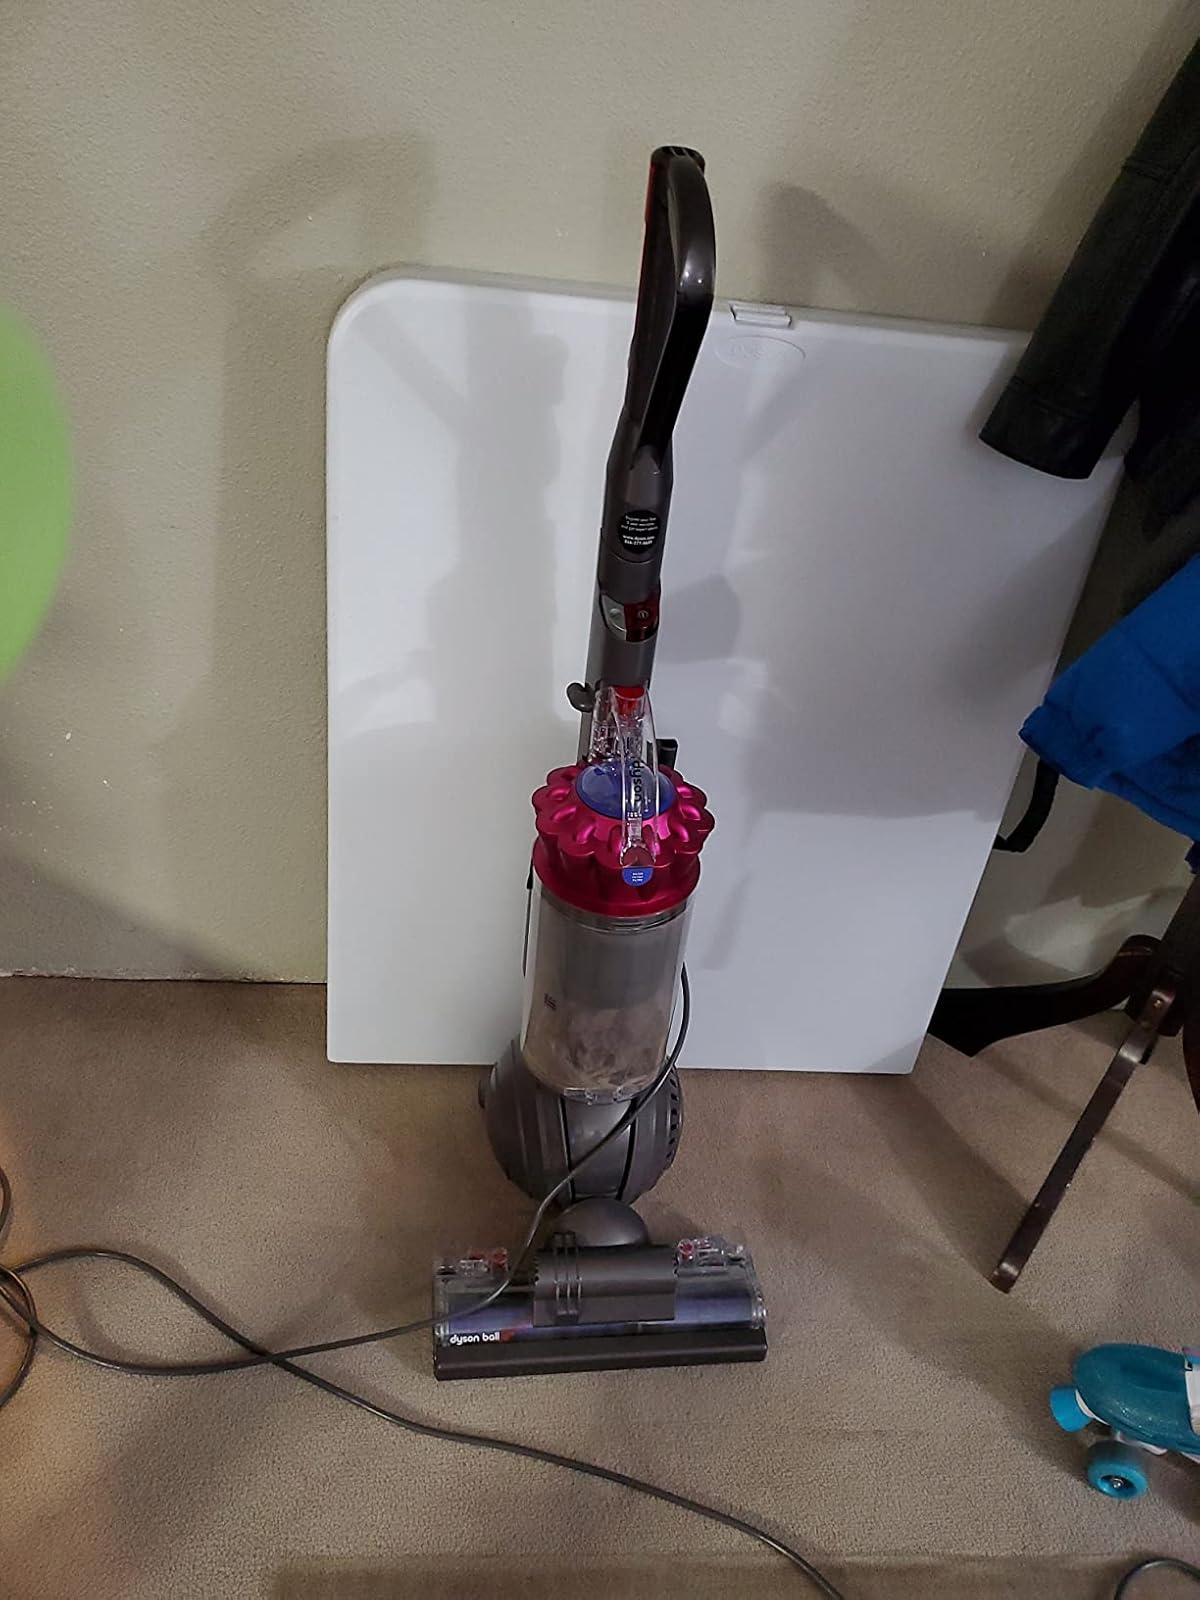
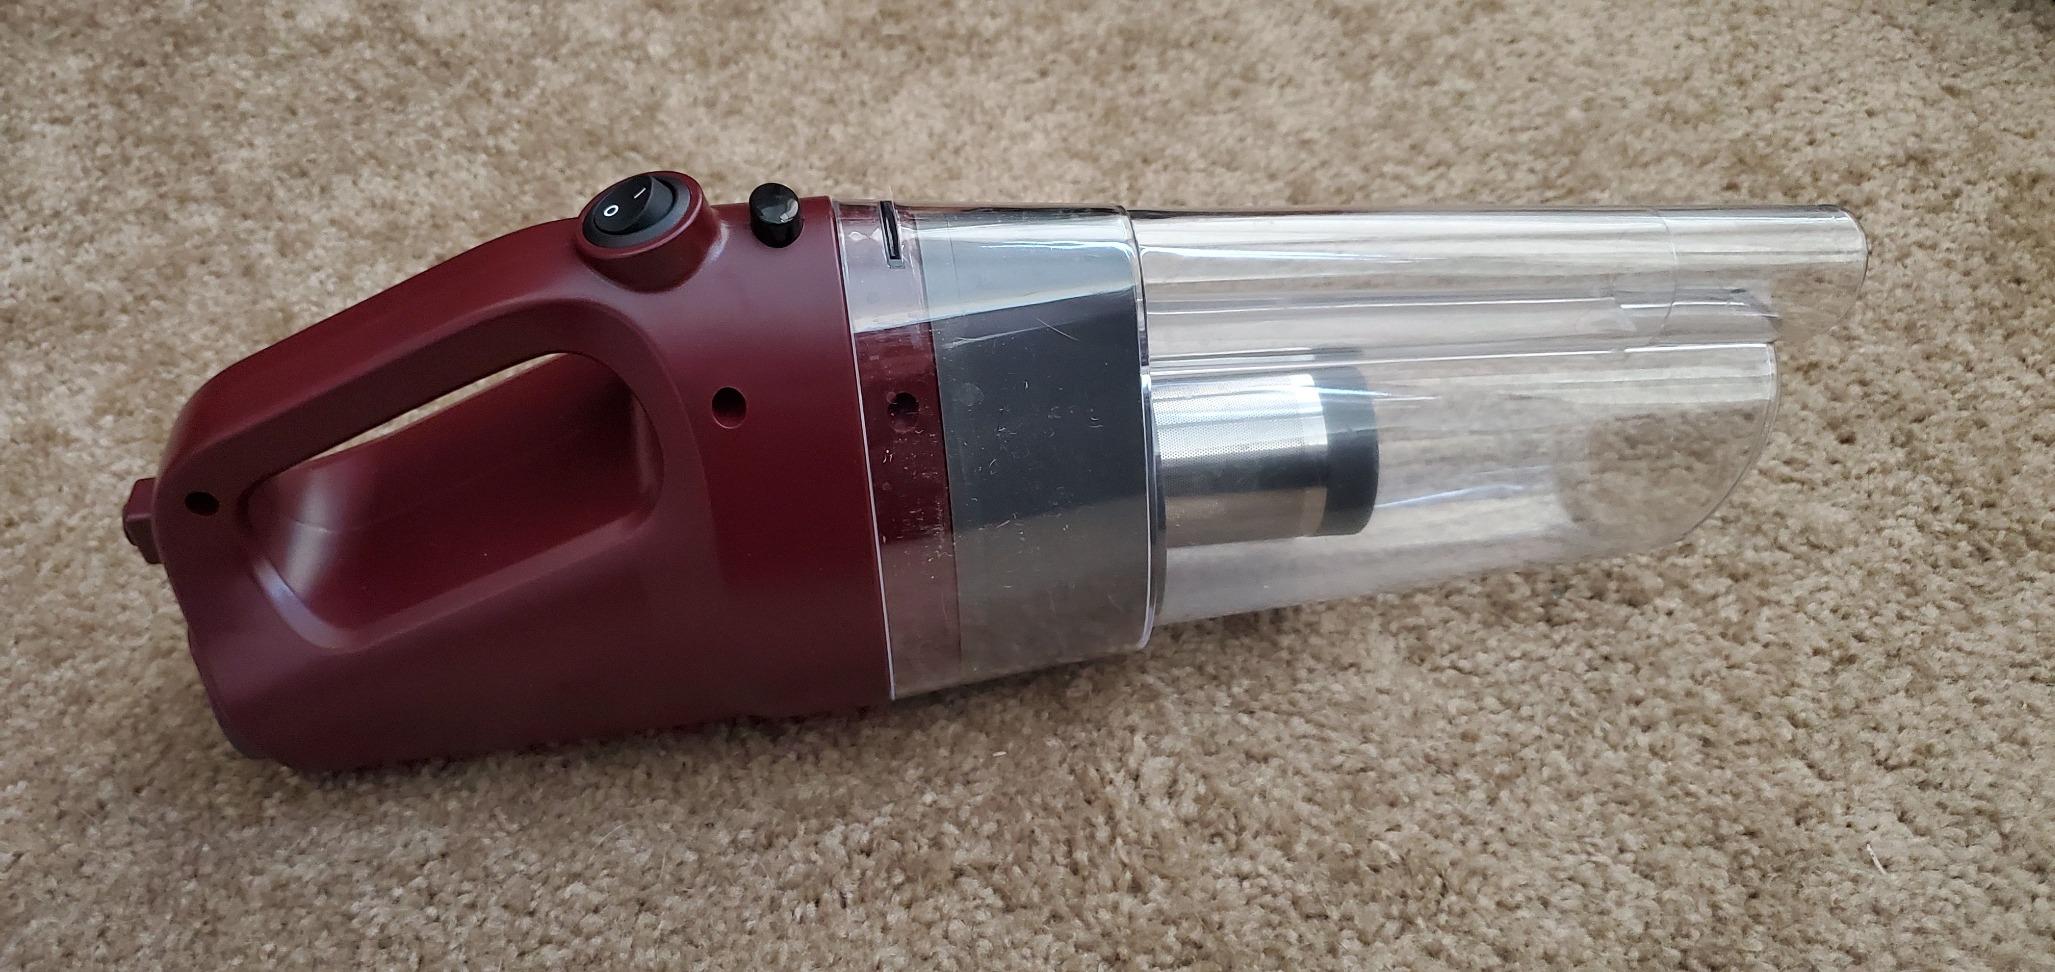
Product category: items_vacuum
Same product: no